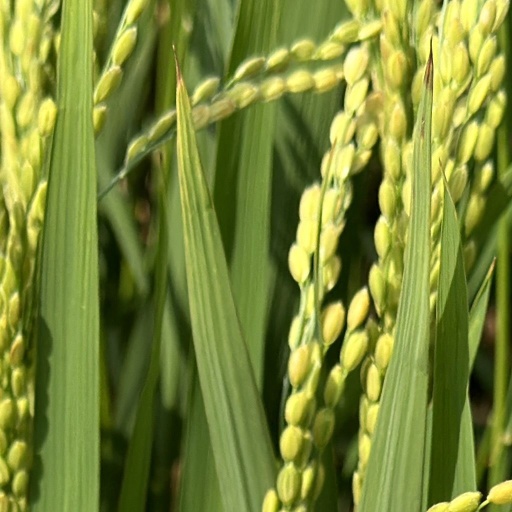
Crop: rice